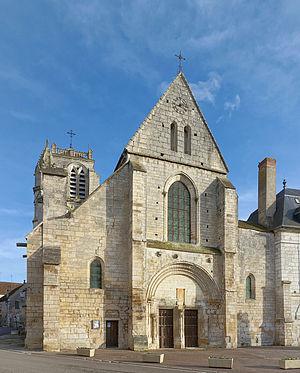
L'église Saint-Prix-et-Saint-Cot de Saint-Bris-le-Vineux.
L'église Saint-Prix-et-Saint-Cot de Saint-Bris-le-Vineux est une église située à Saint-Bris-le-Vineux, dans le département français de l'Yonne, en France. Elle fait l'objet d'un classement aux monuments historiques depuis 1904.
Cet article recense les monuments historiques français classés en 1904.
Cet article recense une partie des monuments historiques de l'Yonne, en France.
Saint-Bris-le-Vineux est une commune française située dans le département de l'Yonne en région Bourgogne-Franche-Comté.